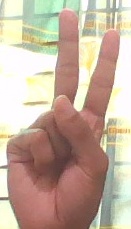
ASL sign: V